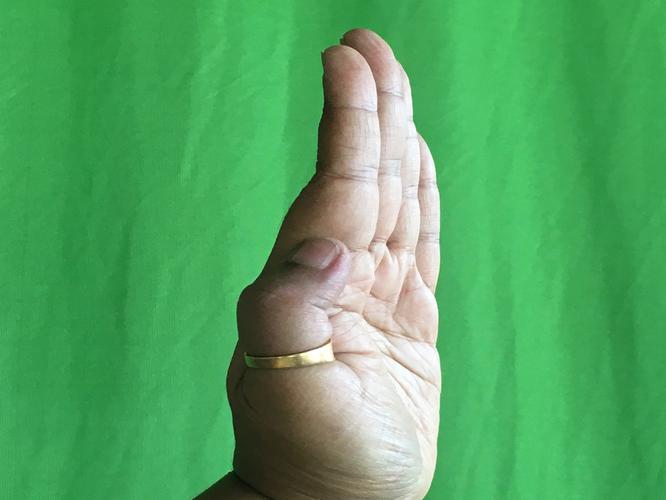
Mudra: Pathaka
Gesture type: single_hand